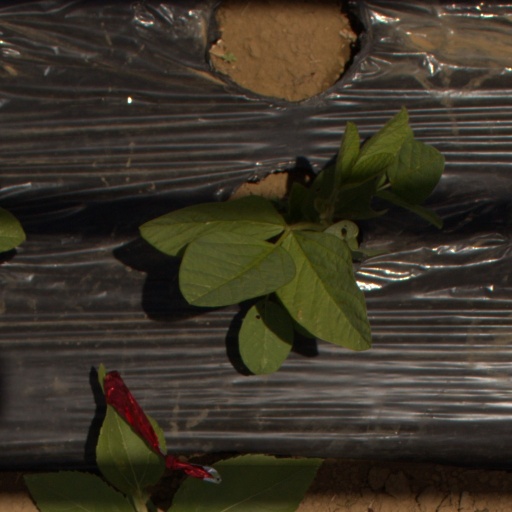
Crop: Jerusalem artichoke